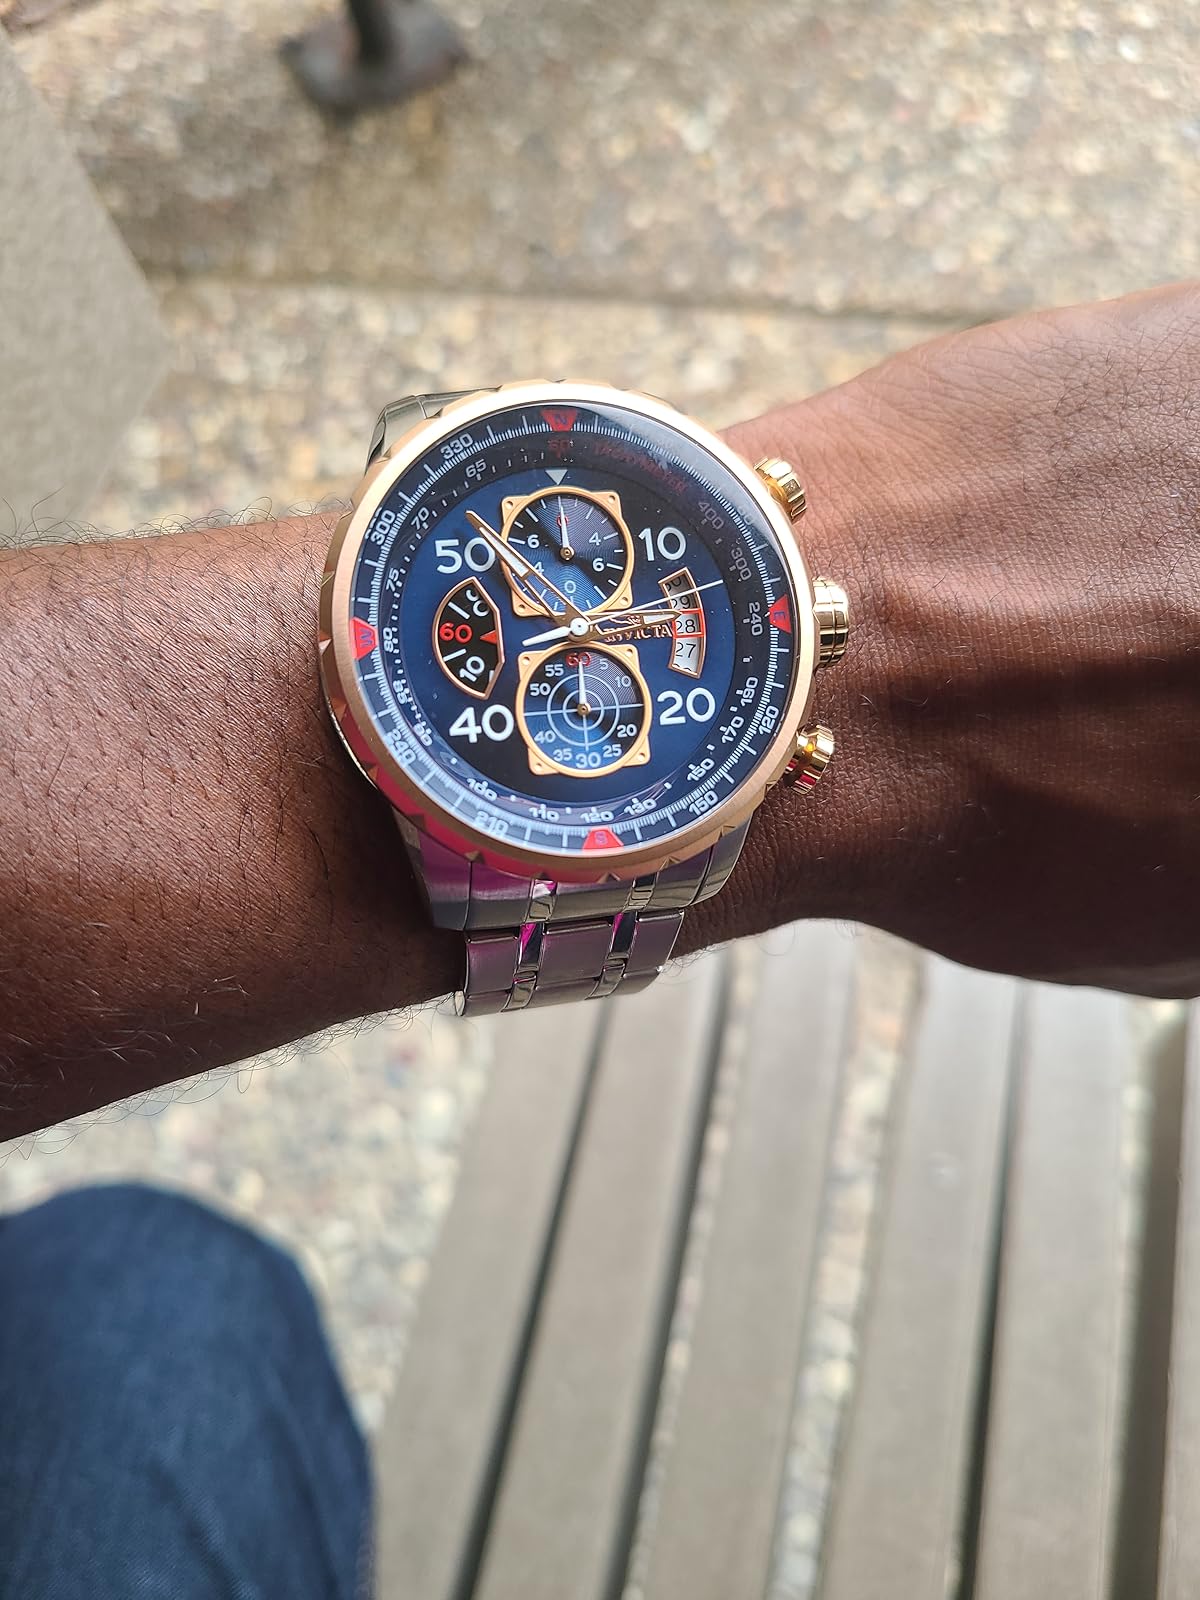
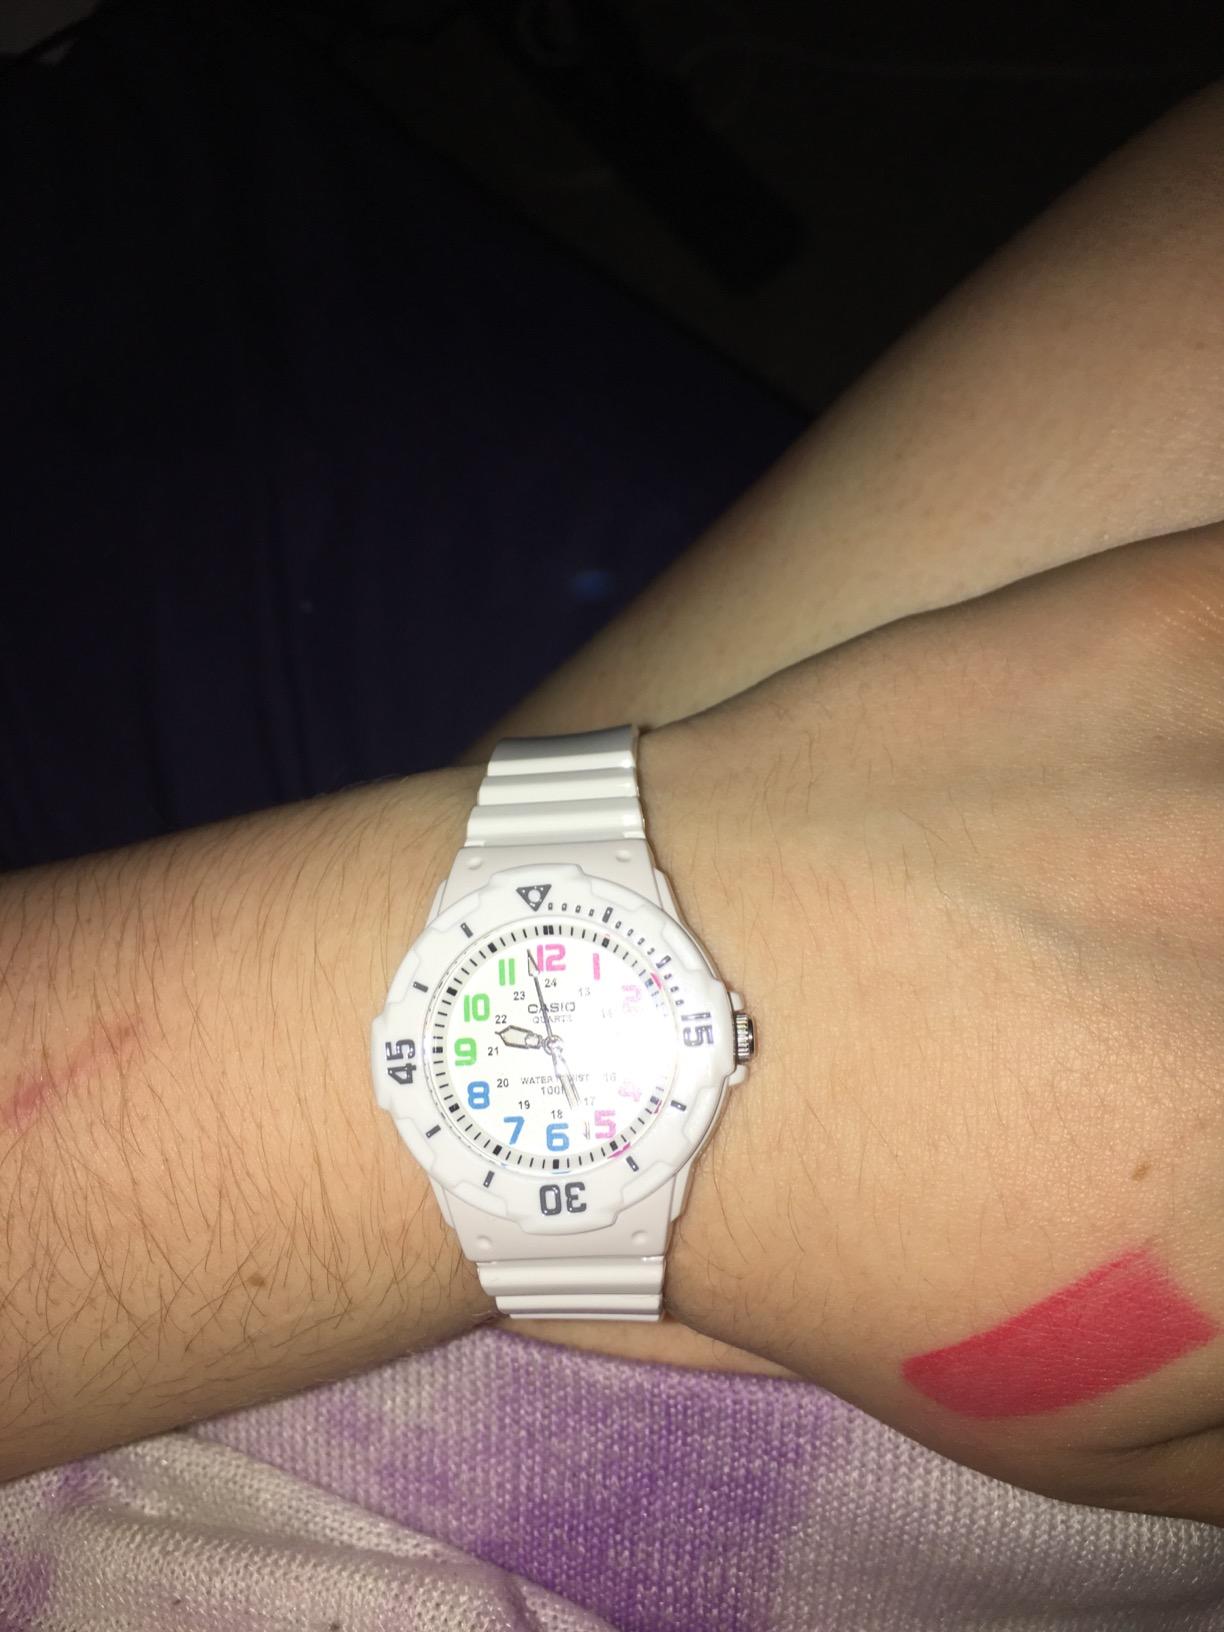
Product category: accessories_watch
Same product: no